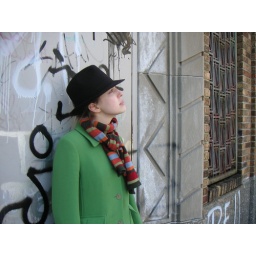
Aliza last year and her fantastic green coat at the train yard near Science